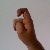
The image shows a hand gesture representing the letter 'X' in Indian Sign Language.